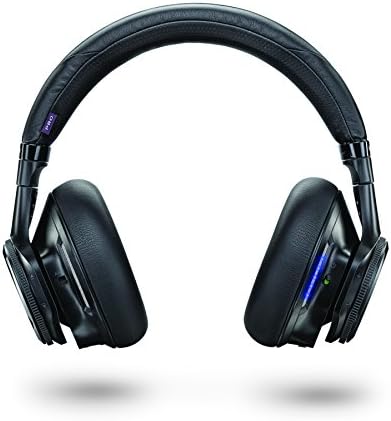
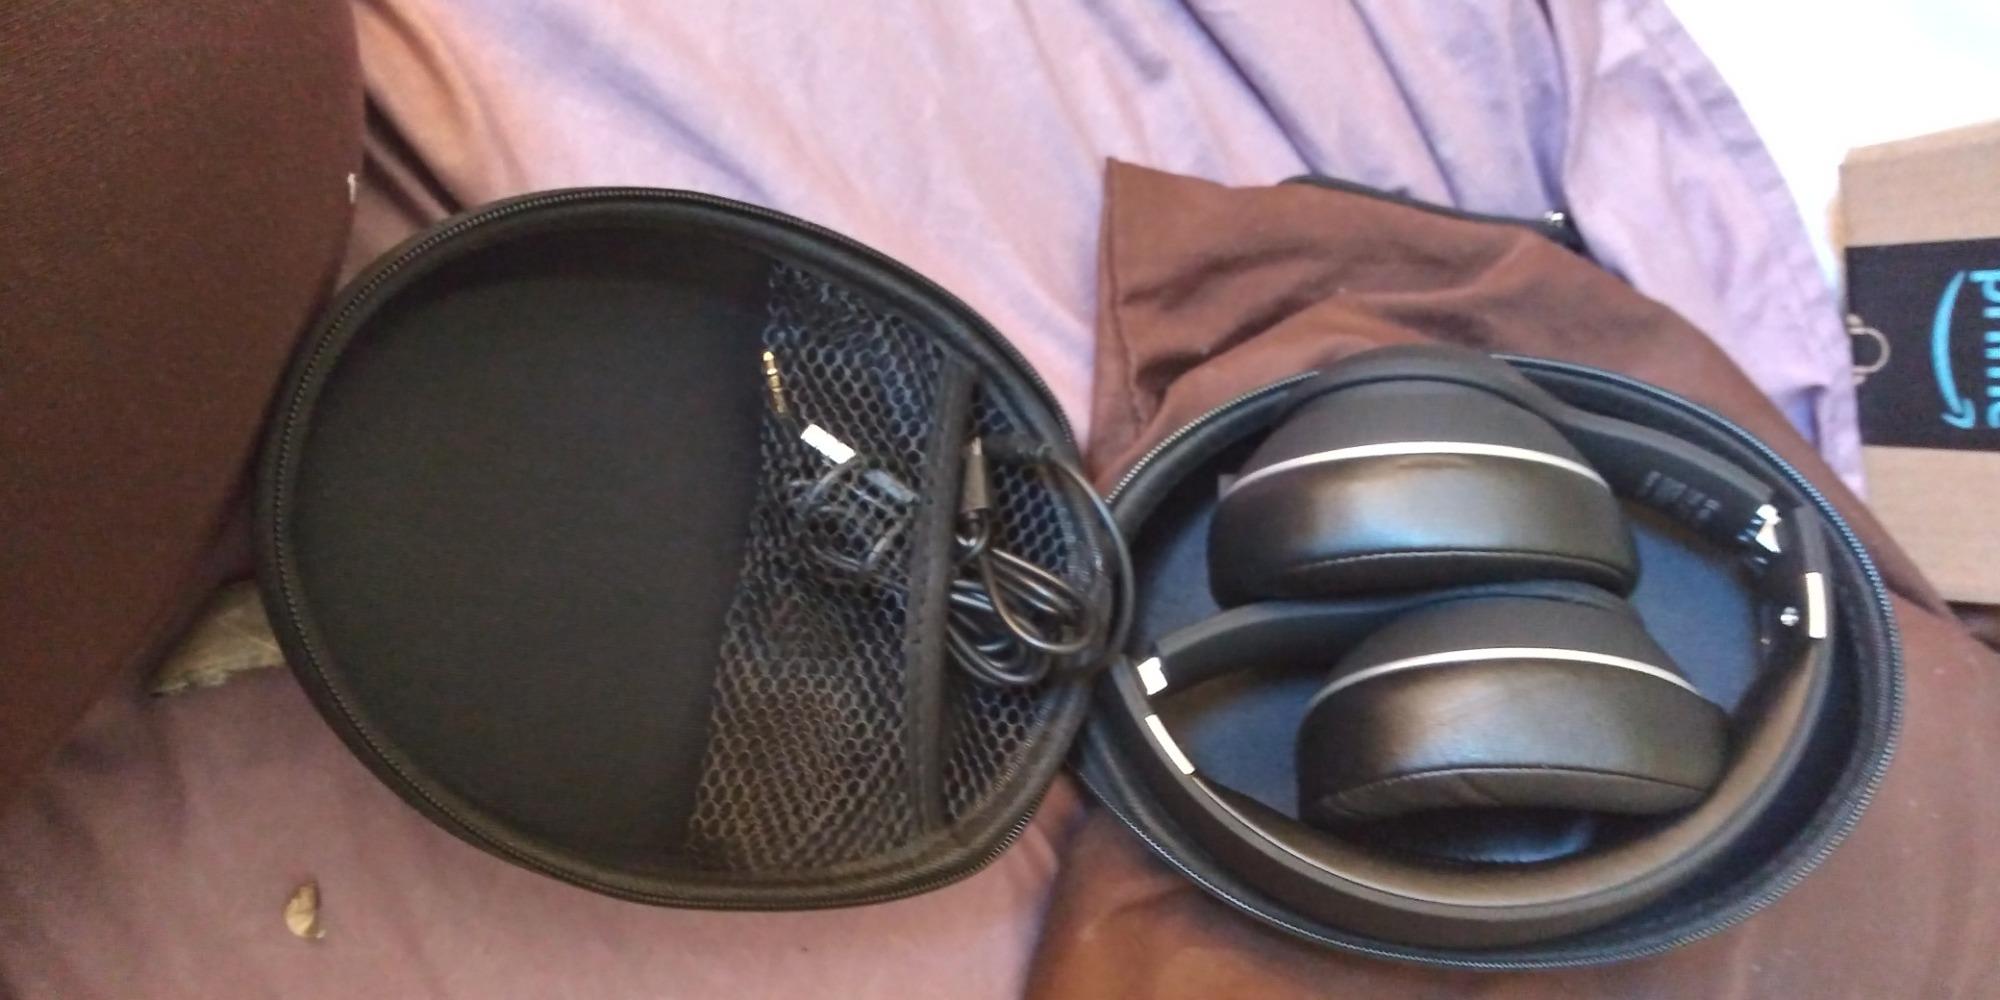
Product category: headphones
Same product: no